Super Bowl XLIX halftime show

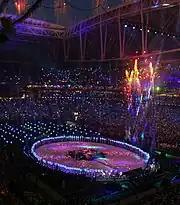
The halftime show performance and the stage

Perry's performance was critically acclaimed. James Montgomery of "Rolling Stone" called the show "bright [and] booming". He also stated that Perry showcased "triumphant" vocals and stated that Perry "left it all on the field" after taking a "well deserved victory lap" during the performance of "Firework". He also complimented Missy Elliott's appearance, calling it "thrill[ing]". Jason Lipshutz of "Billboard" stated that the "fiery" performance "did not disappoint" and was a "career highlight" for Perry. Chris Chase of "USA Today" stated that the performance "felt more like an Olympic Opening Ceremony", which he called a "major achievement". Chase stated that Perry's performance "is what a Super Bowl halftime show should be", while noting that Perry appeared to be singing live and stating that most Twitter users were impressed with the performance. However, Chase felt that Elliott's appearance was "deflated" and "instantly forgettable," while Kravitz's appearance was unnecessary, stating that similar to Prince, Bruce Springsteen, and Michael Jackson, Perry was a "real star" who did not need a special guest.